Yokokura Station (Nagano)

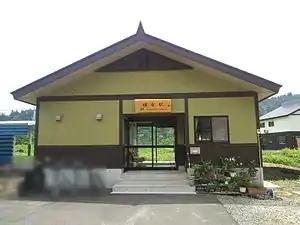
Yokokura Station, June 2013

is a railway station in the Iiyama Line, East Japan Railway Company (JR East), in Hokushin in the village of Sakae, Shimominochi District, Nagano Prefecture, Japan.